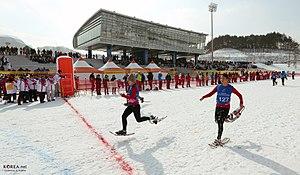
La raquette à neige, appelée plus communément raquette, est un accessoire qui permet de marcher sur des couches épaisses de neige molle. Ce mode de déplacement est spécifique aux régions enneigées d'Amérique du Nord et de Sibérie orientale depuis des millénaires, alors que le ski, basé sur la glisse, s'est développé préférentiellement en Eurasie. Sortir ou randonner en raquette est aujourd'hui devenu un loisir, que ce soit dans les vastes étendues de forêts ou de toundras boréales, ou dans les stations de sports d'hiver, au même titre que la marche à pied ou la pratique d'un sport de glisse, comme le ski de fond.